Israel national Australian rules football team

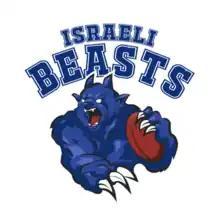
Official logo of the Israeli Beasts

Team's mascot is a mighty creature, caught in the middle of the game carrying the ball forward. The colours of the logo are traditional for Israel white and blue, with the classic Aussie rules red ball in one of his paws.